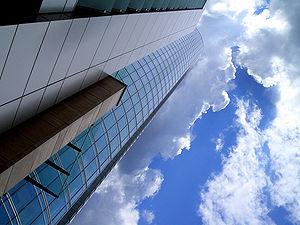
Immeuble ""Rondo 1"" à Varsovie en Pologne. Il mesure environ 200m de haut."